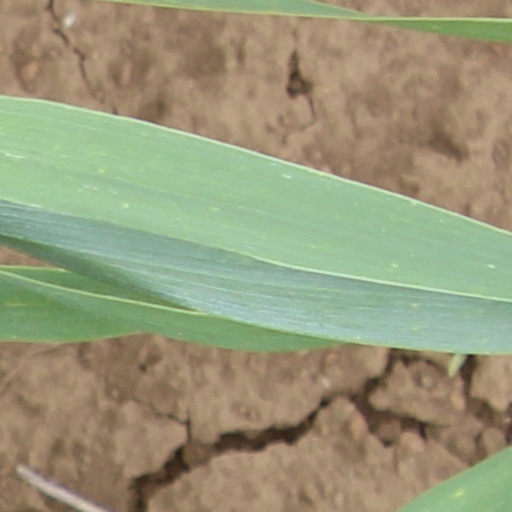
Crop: wheat